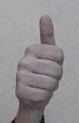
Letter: aleff